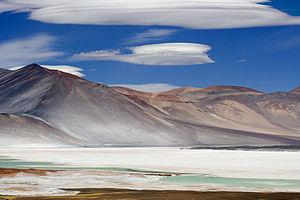
Le Salar de Talar est un désert de sel situé dans la Région d'Antofagasta, à la limite nord de la Puna de Atacama, un plateau d'Amérique du Sud situé dans la partie centrale de la cordillère des Andes, dans la moitié méridionale de l'Altiplano, à la frontière entre l'Argentine et le Chili à une altitude de 3 950 m au dessus du niveau de la mer. Ce complexe salin s'étend sur une superficie de 46 km².
Le Salar de Capur est un désert de sel situé dans la Région d'Antofagasta, à la limite nord de la Puna de Atacama, un plateau d'Amérique du Sud situé dans la partie centrale de la cordillère des Andes, dans la moitié méridionale de l'Altiplano, à la frontière entre l'Argentine et le Chili à une altitude de 3 950 m au-dessus du niveau de la mer. Ce complexe salin s'étend sur une superficie de 46 km².